Tod Hanson

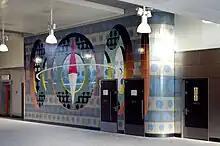
Elliptical Switchback, installed in Haggerston railway station.

Hanson's 2004 "Grainger Town", a bronze and Granite work that is a collaboration with Simon Wakinson, is permanently installed on Neville Street, near the Central Station, in Grainger Town, Newcastle upon Thyne.